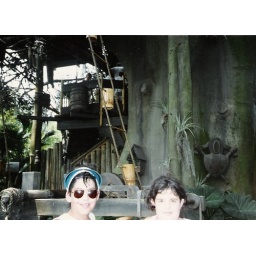
Swiss Family Robinson tree house in Disney World. 1990.